Gematria

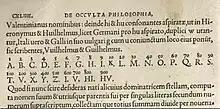
The Agrippa Cipher, pg. 143 of "De Occulta Philosophia" 1533

The Agrippa code was used with English and Latin. It was defined by Heinrich Cornelius Agrippa in 1532, in his work "De Occulta Philosopha". Agrippa based his system on the order of the Classical Latin alphabet using a ranked valuation as in isopsephy, appending the four additional letters in use at the time after Z, including J (600) and U (700), which were still considered letter variants. Agrippa was the mentor of English magician John Dee, who makes reference to the Agrippa code in Theorem XVI of his 1564 book, "Monas Hieroglyphica".